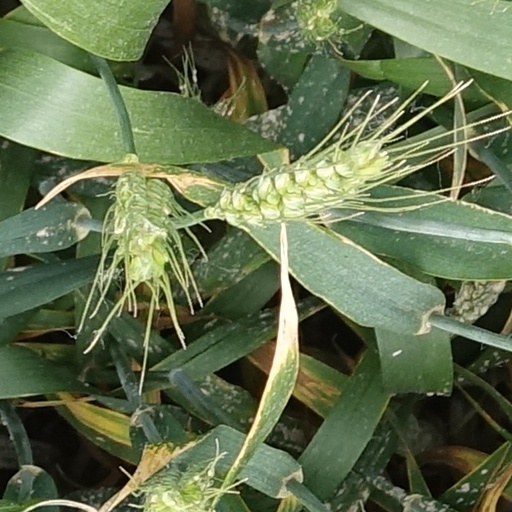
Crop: wheat